Christopher Polvoorde

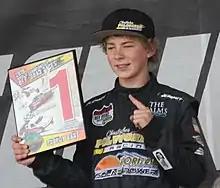
Polvoorde in 2015 after winning in Trophy Karts

Polvoorde began his motorsport career racing in the Lucas Oil Off Road Racing Series' Modified Kart Division, which is known to produce talent such as five-time LOORRS champion and future NASCAR champion Sheldon Creed, Hailie Deegan, Darren Hardesty Jr., Mitch Guthrie, Mitchell Dejong, Myles Cheek, Jerett Brooks, and RJ Anderson. He won Rookie of the Year honors in 2014.